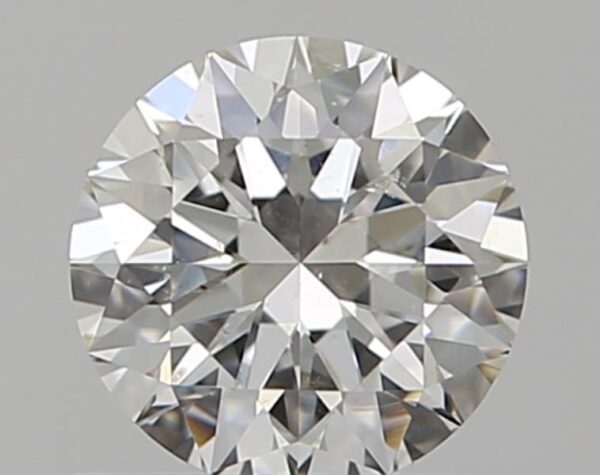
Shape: round
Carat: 0.5
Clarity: SI2
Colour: H
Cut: EX
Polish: EX
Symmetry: EX
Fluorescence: N
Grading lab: GIA
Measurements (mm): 5.06 x 5.08 x 3.16